China White (film)

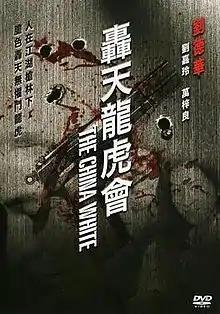
DVD cover

China White is a 1989 Hong Kong action crime film directed by Ronny Yu and starring Andy Lau, Carina Lau, Alex Man, Russell Wong and Ku Feng. Set in Amsterdam, the film deals with the rivalry between a Chinese and an Italian gang.